Eleutherna

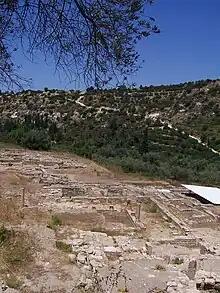
Archeological site of Eleutherna

, was an ancient city-state in Crete, Greece, which lies 25 km southeast of Rethymno in Rethymno regional unit. Archaeologists excavated the site, located on a narrow northern spur of Mount Ida, the highest mountain in Crete. The site is about 1 km south of modern town of Eleftherna, about 8 km north east of Moni Arkadiou, in the current municipality of Rethymno. It flourished from the Dark Ages of Greece’s early history until Byzantine times.